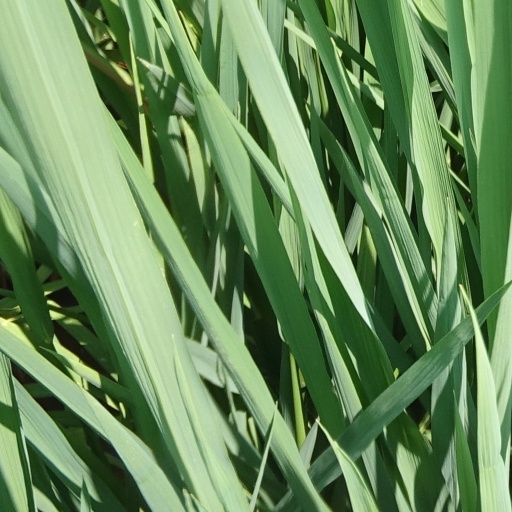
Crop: rice